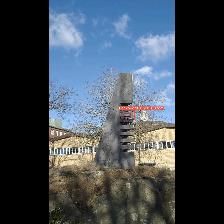
Label: NonHuman